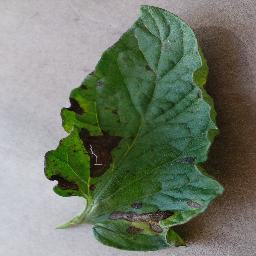
Label: Tomato___Early_blight